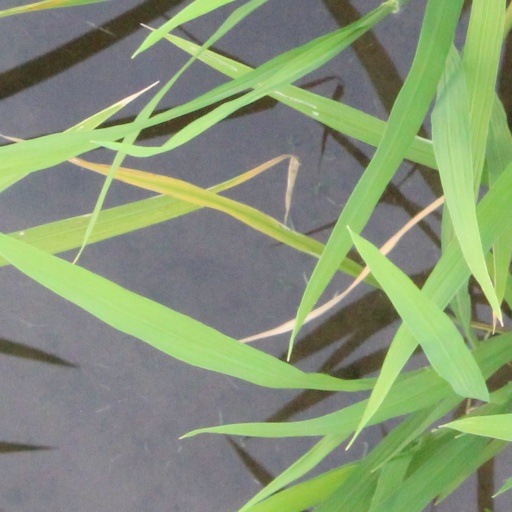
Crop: rice